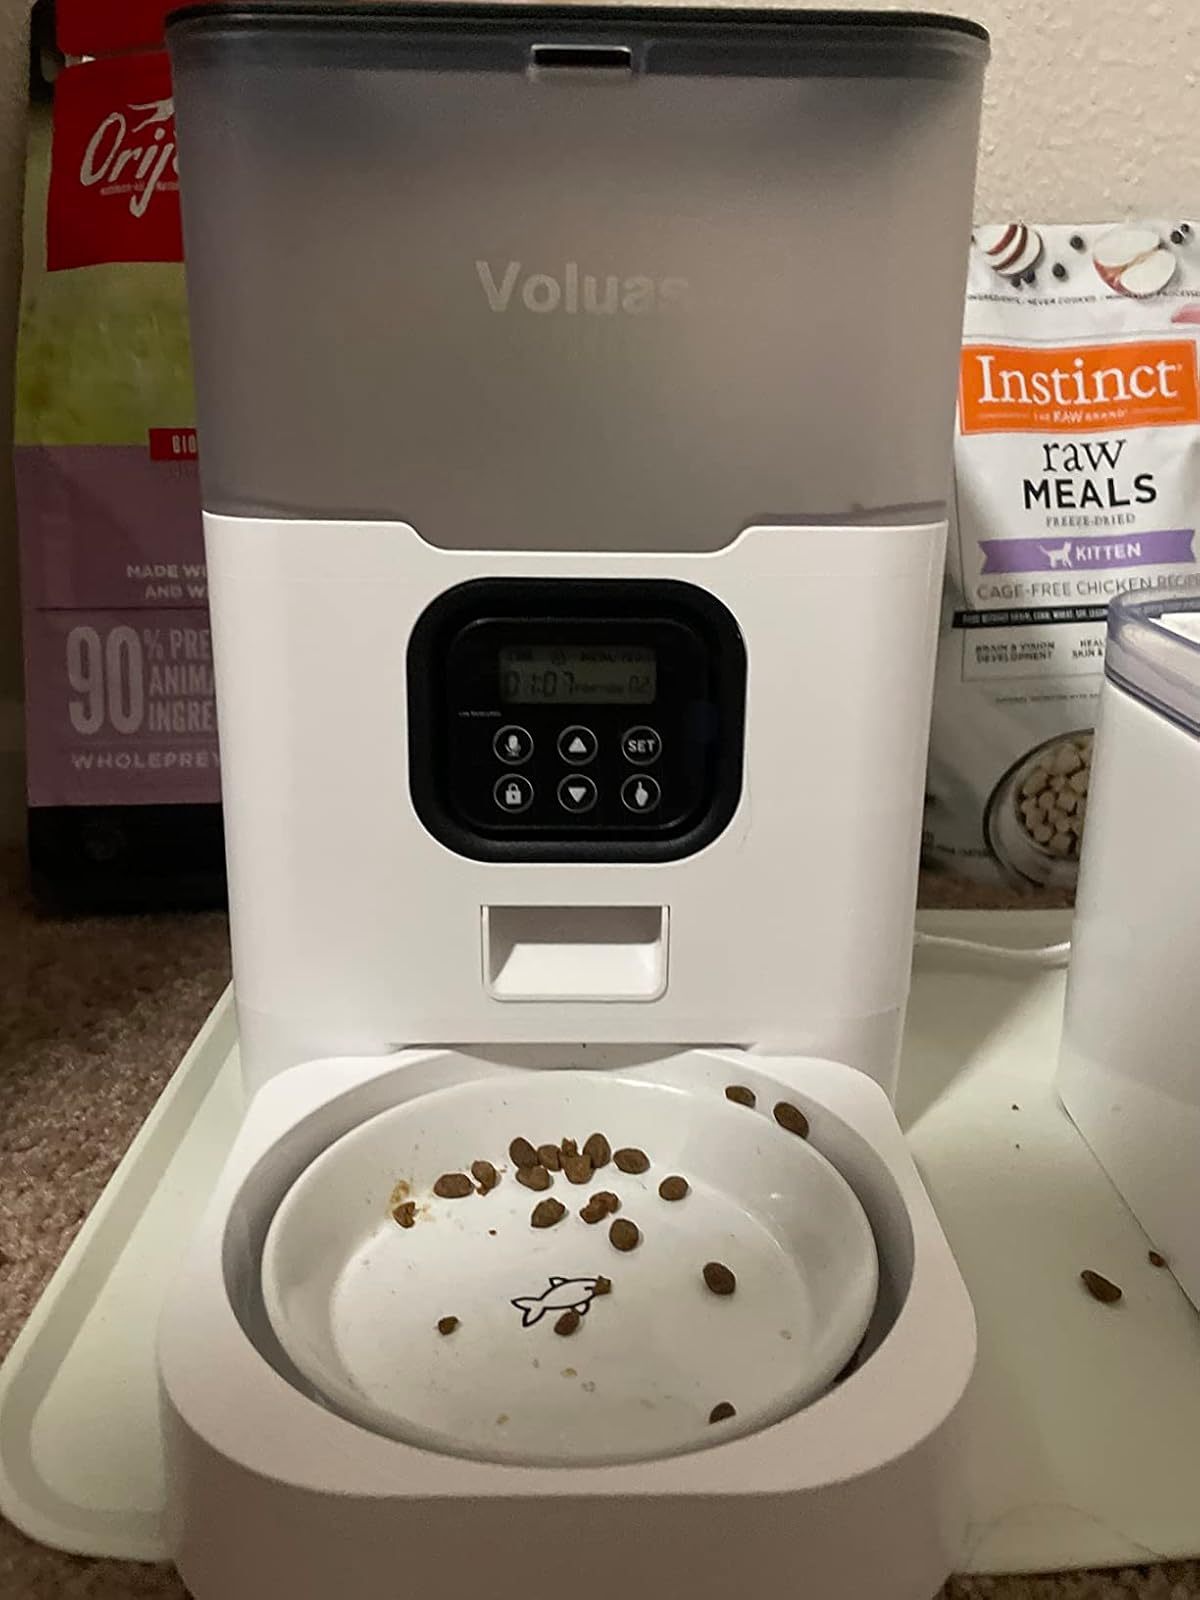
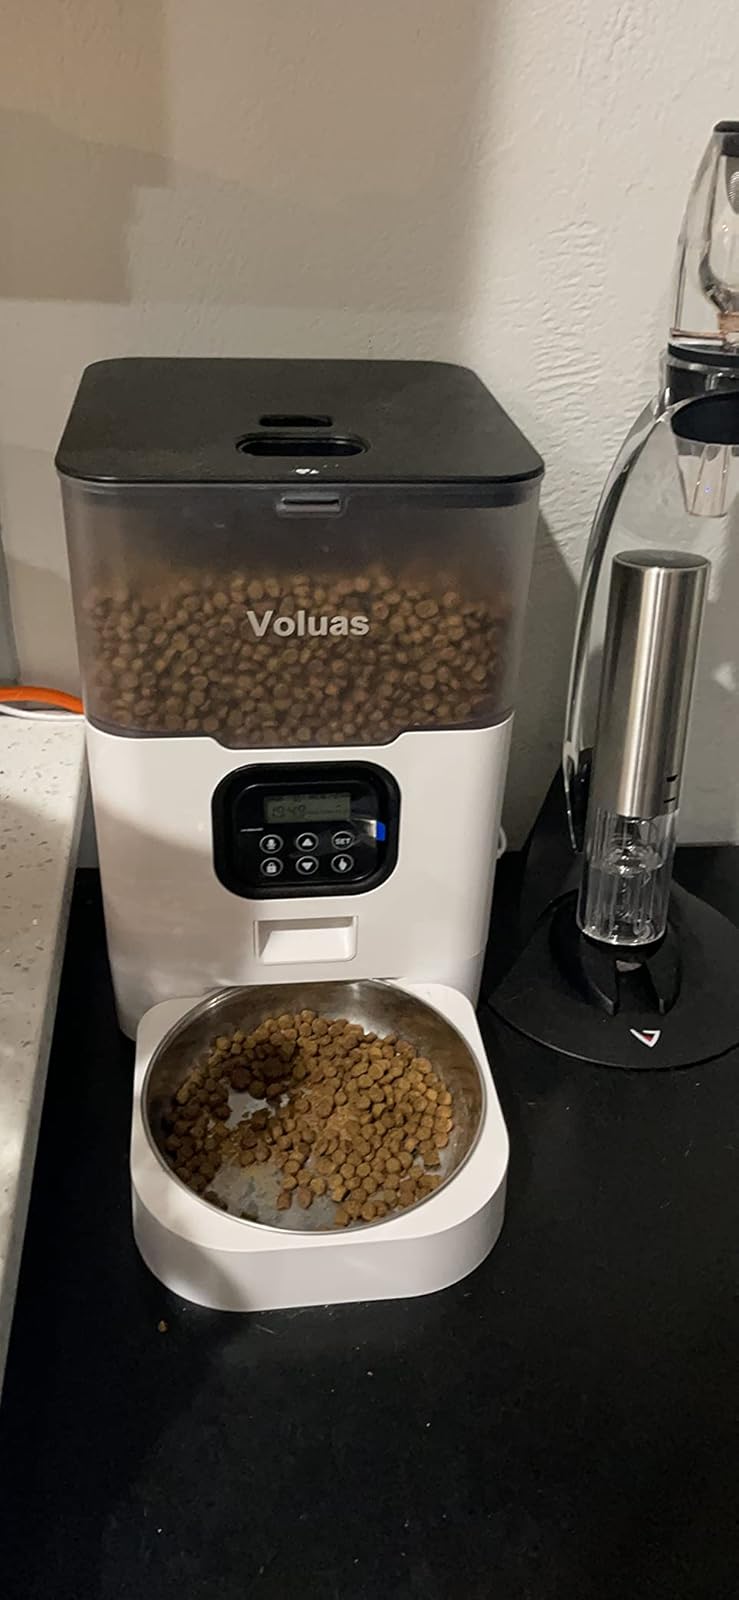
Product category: items_feeder
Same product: yes